Samsung M910 Intercept

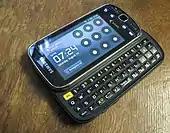
Samsung Intercept with keyboard open

Android enthusiasts created unofficial ports of Android 2.3 Gingerbread and Android 4.0 Ice Cream Sandwich to run on the SPH-M910.